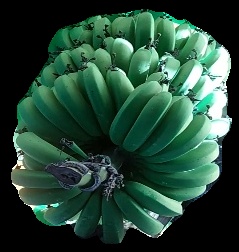
Variety: pachbale
Grade: grade1